Mikheil Javakhishvili

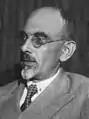

Mikheil Javakhishvili (birth surname: Adamashvili ადამაშვილი) (20 November 1880 – 30 September 1937) was a Georgian and Soviet novelist who is regarded as one of the top twentieth-century Georgian writers. His first story appeared in 1903, but then the writer lapsed into a long pause before returning to writing in the early 1920s. His recalcitrance to the Soviet ideological pressure cost him life: he was executed during the Great Purge and his writings were banned for nearly twenty years. In the words of the modern British scholar of Russian and Georgian literature, Donald Rayfield, "his vivid story-telling, straight in medias res, his buoyant humour, subtle irony, and moral courage merit comparison with those of Stendhal, Guy de Maupassant, and Émile Zola. In modern Georgian prose only Konstantine Gamsakhurdia could aspire to the same international level."